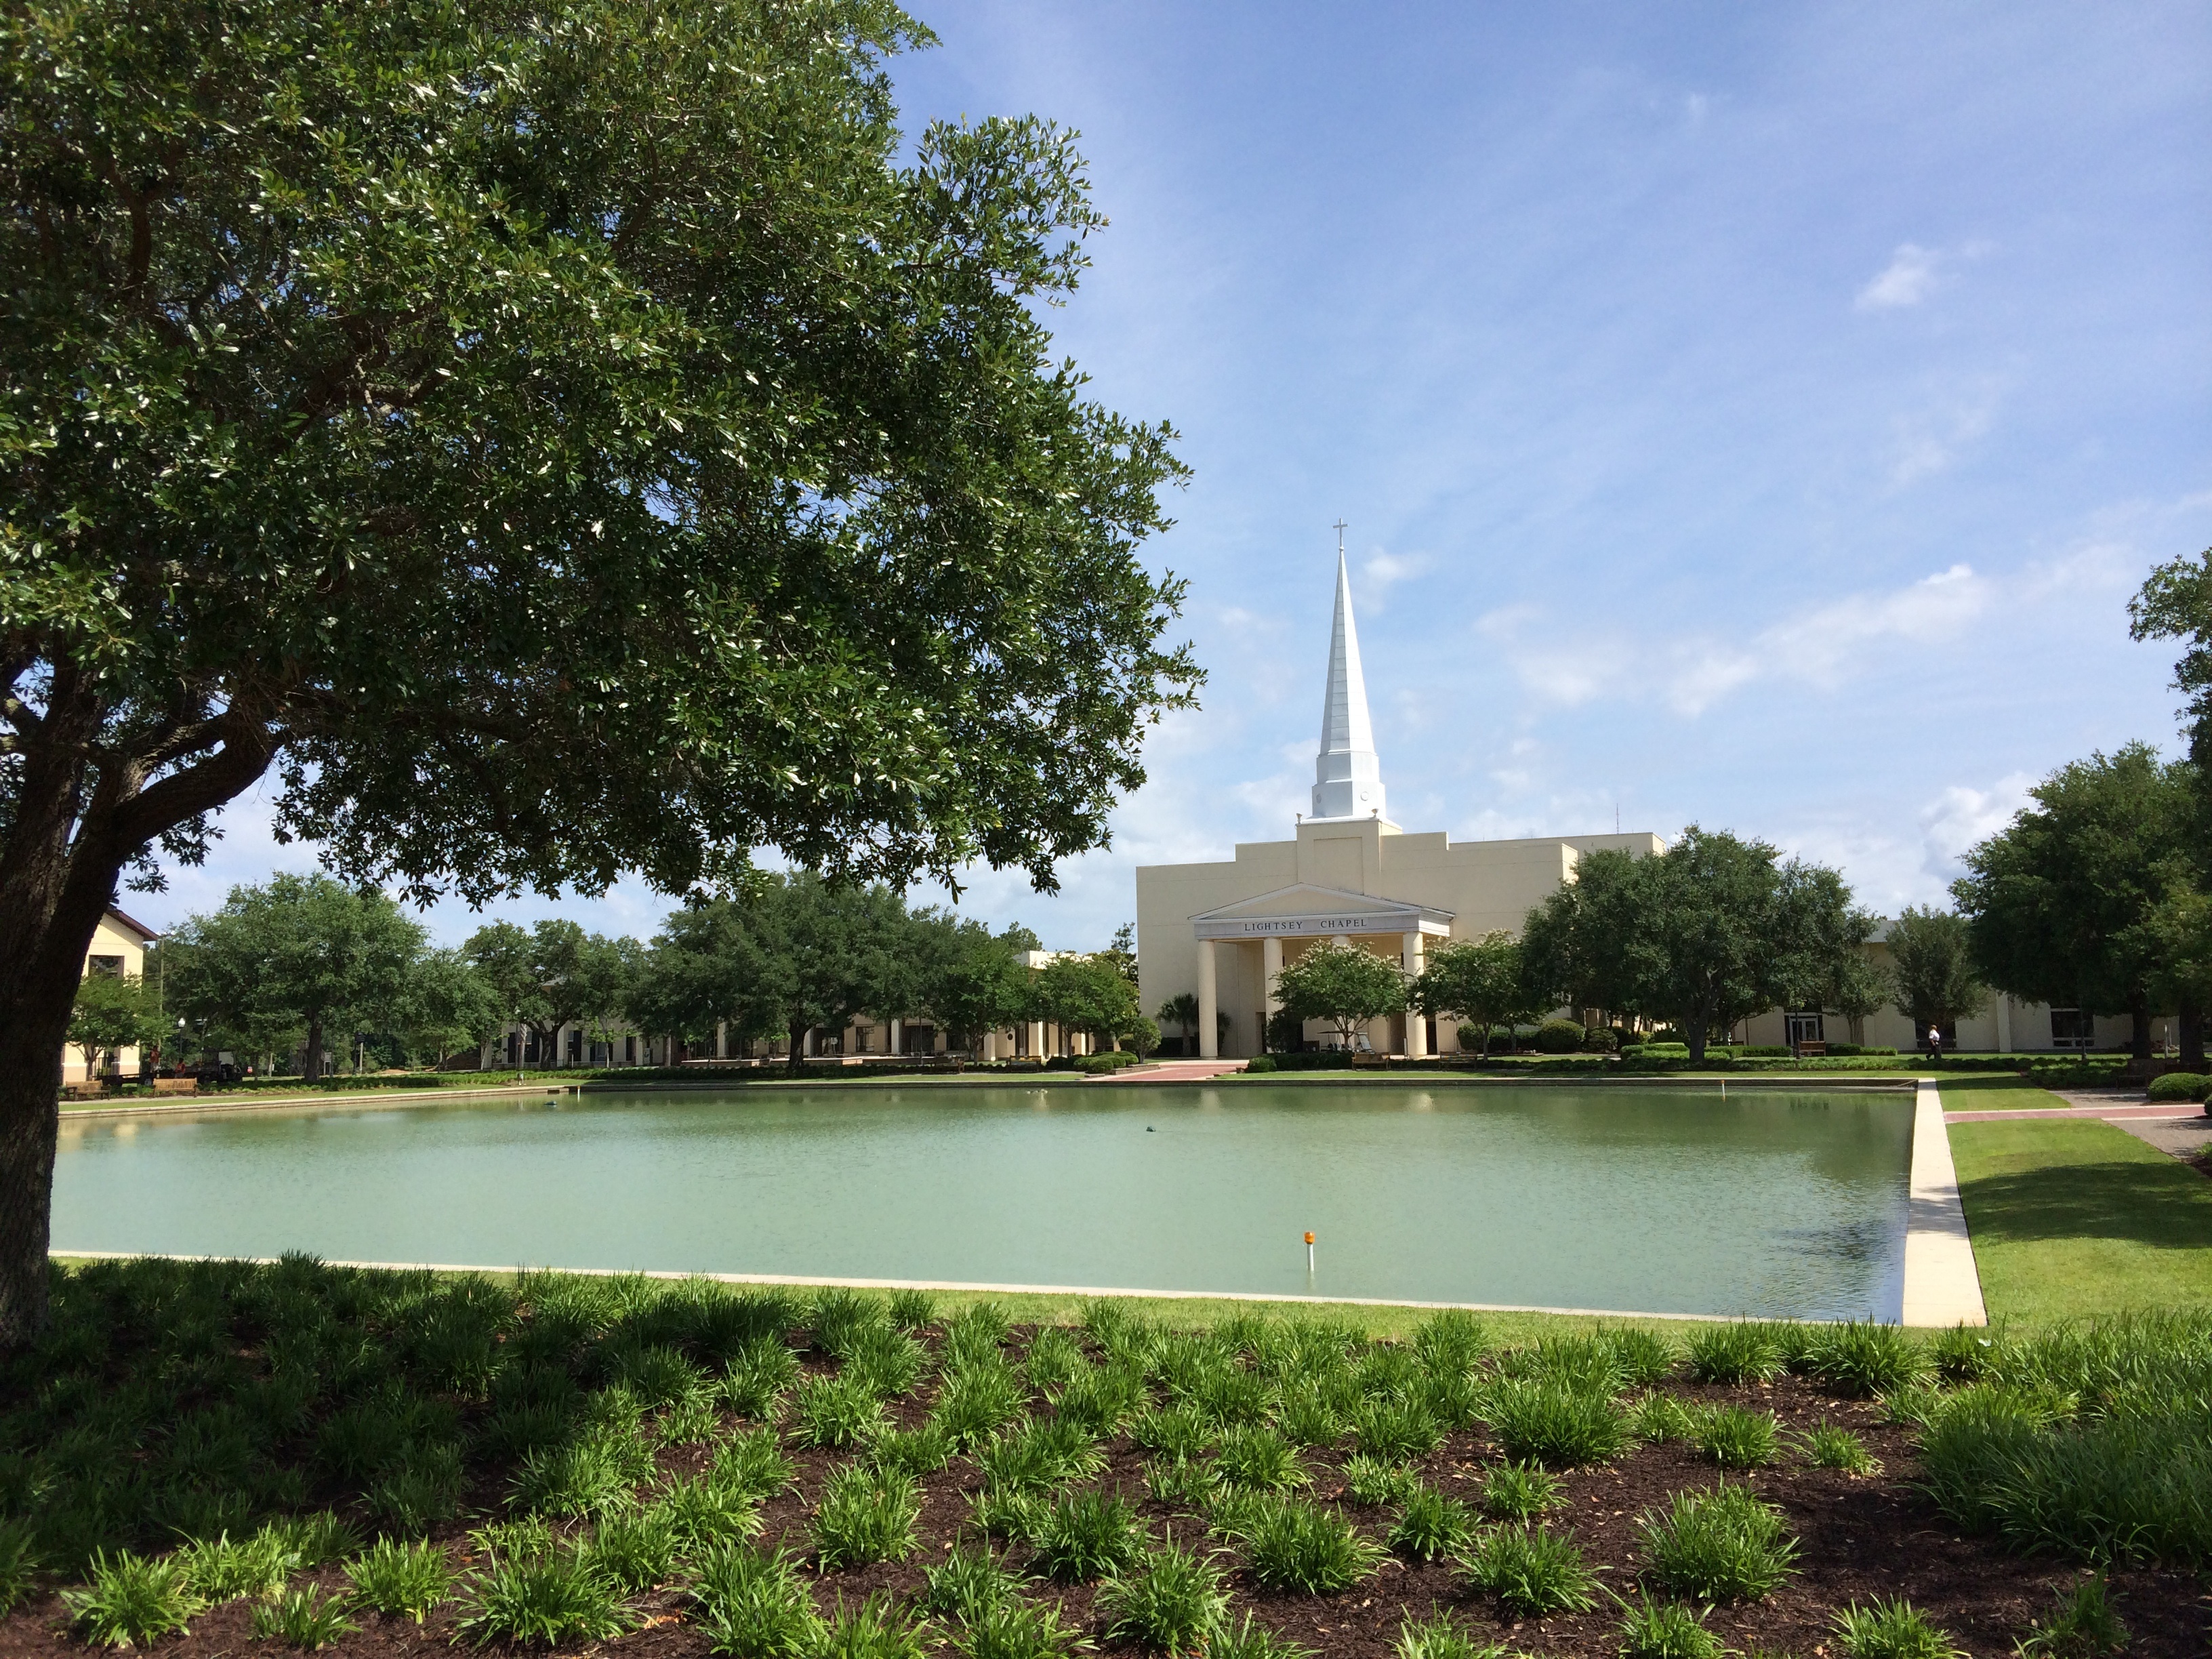
tree, villa, mansion, pond, park, garden, waterway, memorial, estate, reflecting pool